Southwark Park railway station

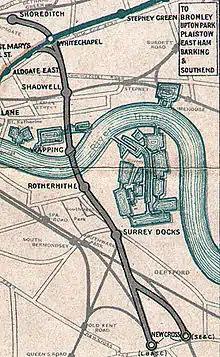
A 1915 map showing the location of the station (just west of Surrey Docks station)

The station was constructed on a section of extra wide arches running from west of Rotherhithe New Road to east of the road. Two loop lines ran through the station, which was controlled by the Corbetts Lane Signal Cabin (later renamed Southwark Park Station Signal Cabin). Passengers boarded trains from two island platforms, reached from ground level via ramped approaches. Each platform was long, with waiting rooms and a roof long. A booking hall and station offices stood at ground level.